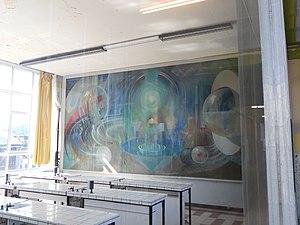
Peintures réalisée par Fernand Sterven représentant la chimie . This is a photo of a monument in Wallonia, number: 62063-CLT-0317-01
L'Athénée Léonie de Waha est une école secondaire située dans le centre de la ville de Liège, sur le boulevard d'Avroy. L'établissement fait partie de l'Enseignement Communal Liégeois.